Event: Nepal Earthquake
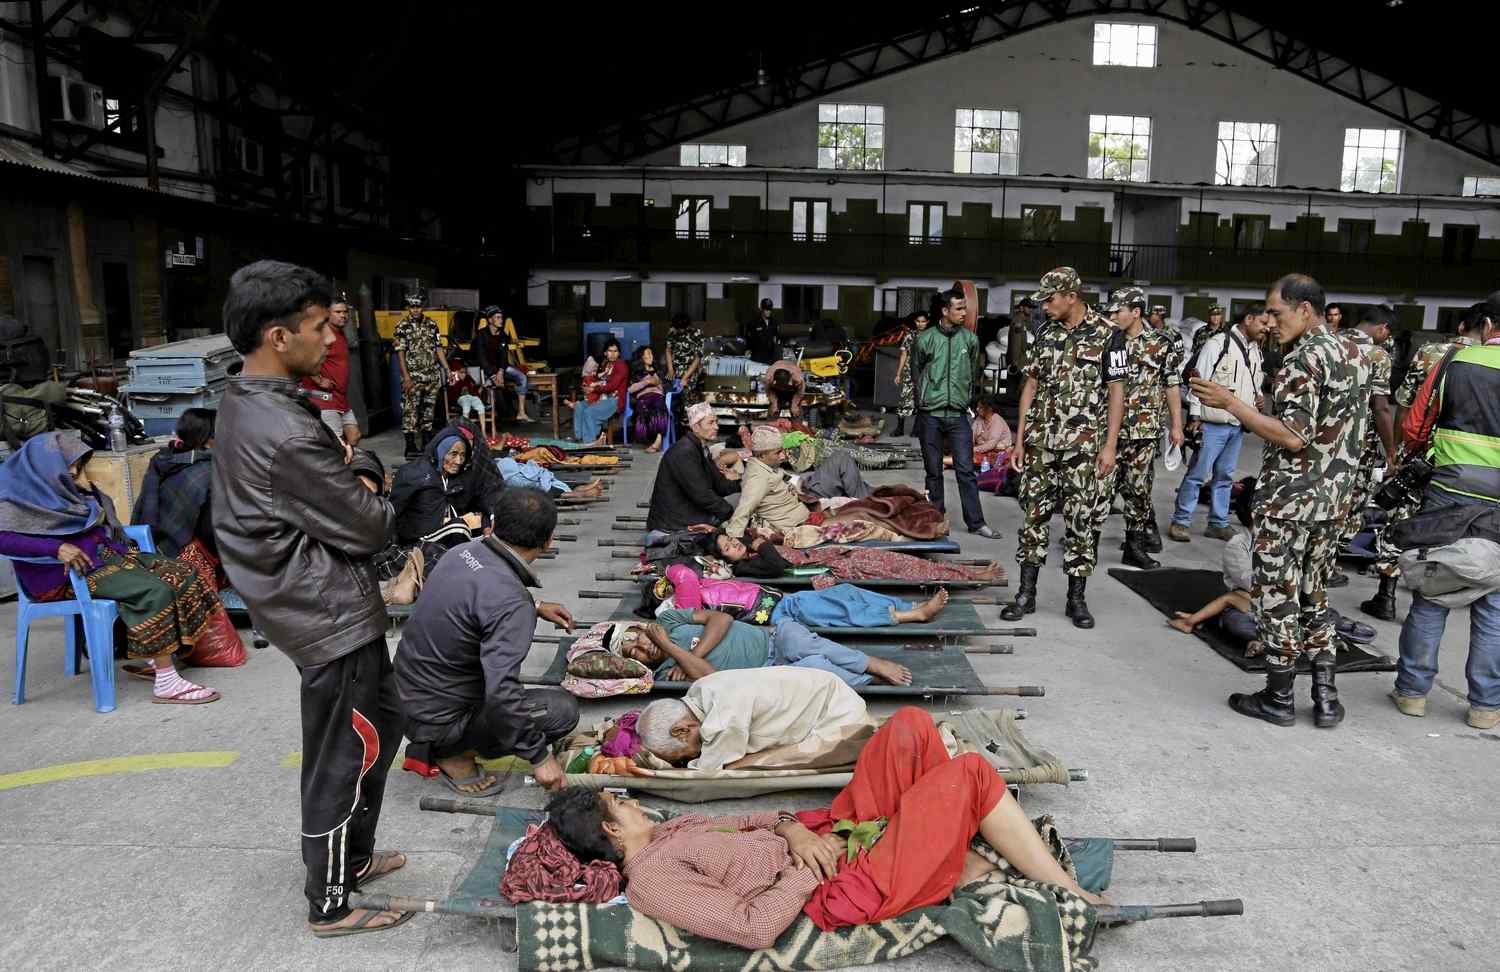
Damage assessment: damage